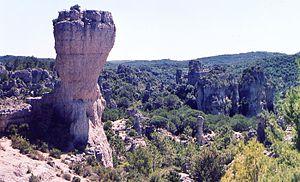
Le cirque de Mourèze est situé dans la commune de Mourèze dans le département de l'Hérault.
L’Hérault est un département français de la région Occitanie qui tire son nom de l'Hérault, un fleuve côtier qui le traverse. Les habitants sont nommés les Héraultais. L'Insee et la Poste lui attribuent le code 34. Sa préfecture est Montpellier.